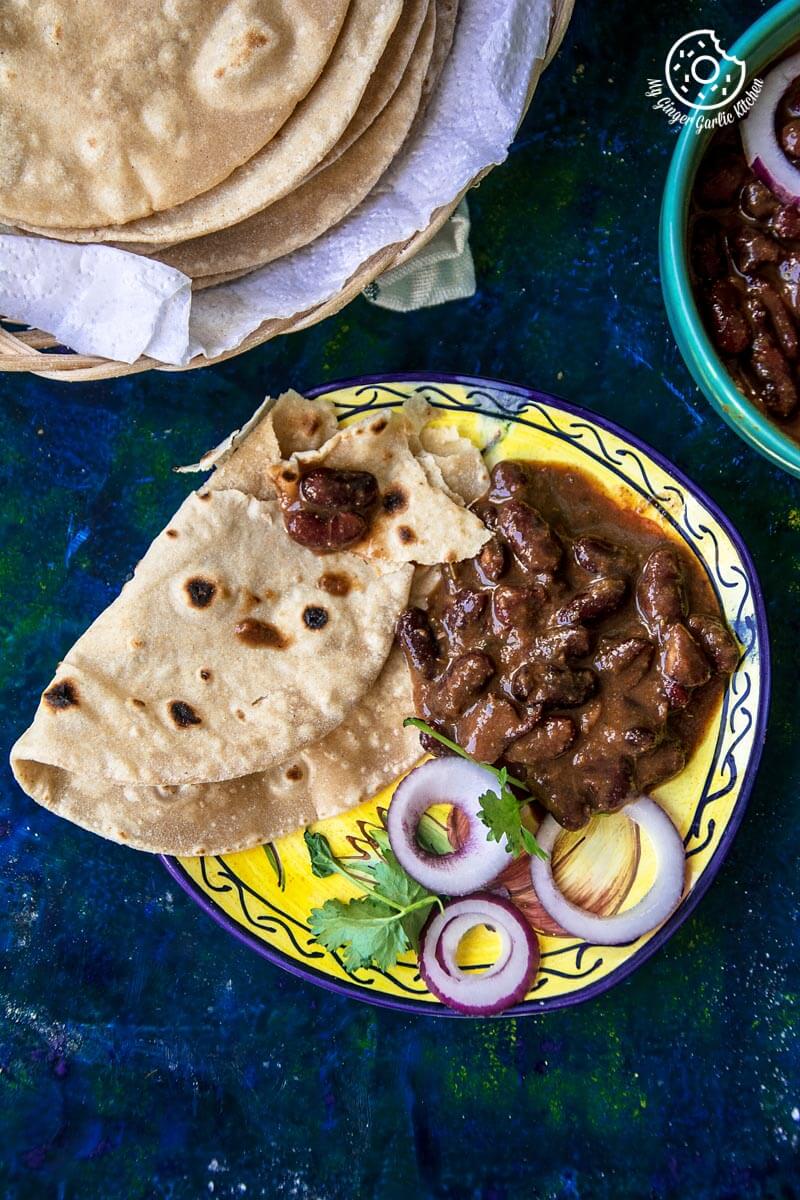
Dish: chapati